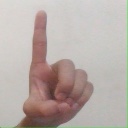
अक्षर: ड